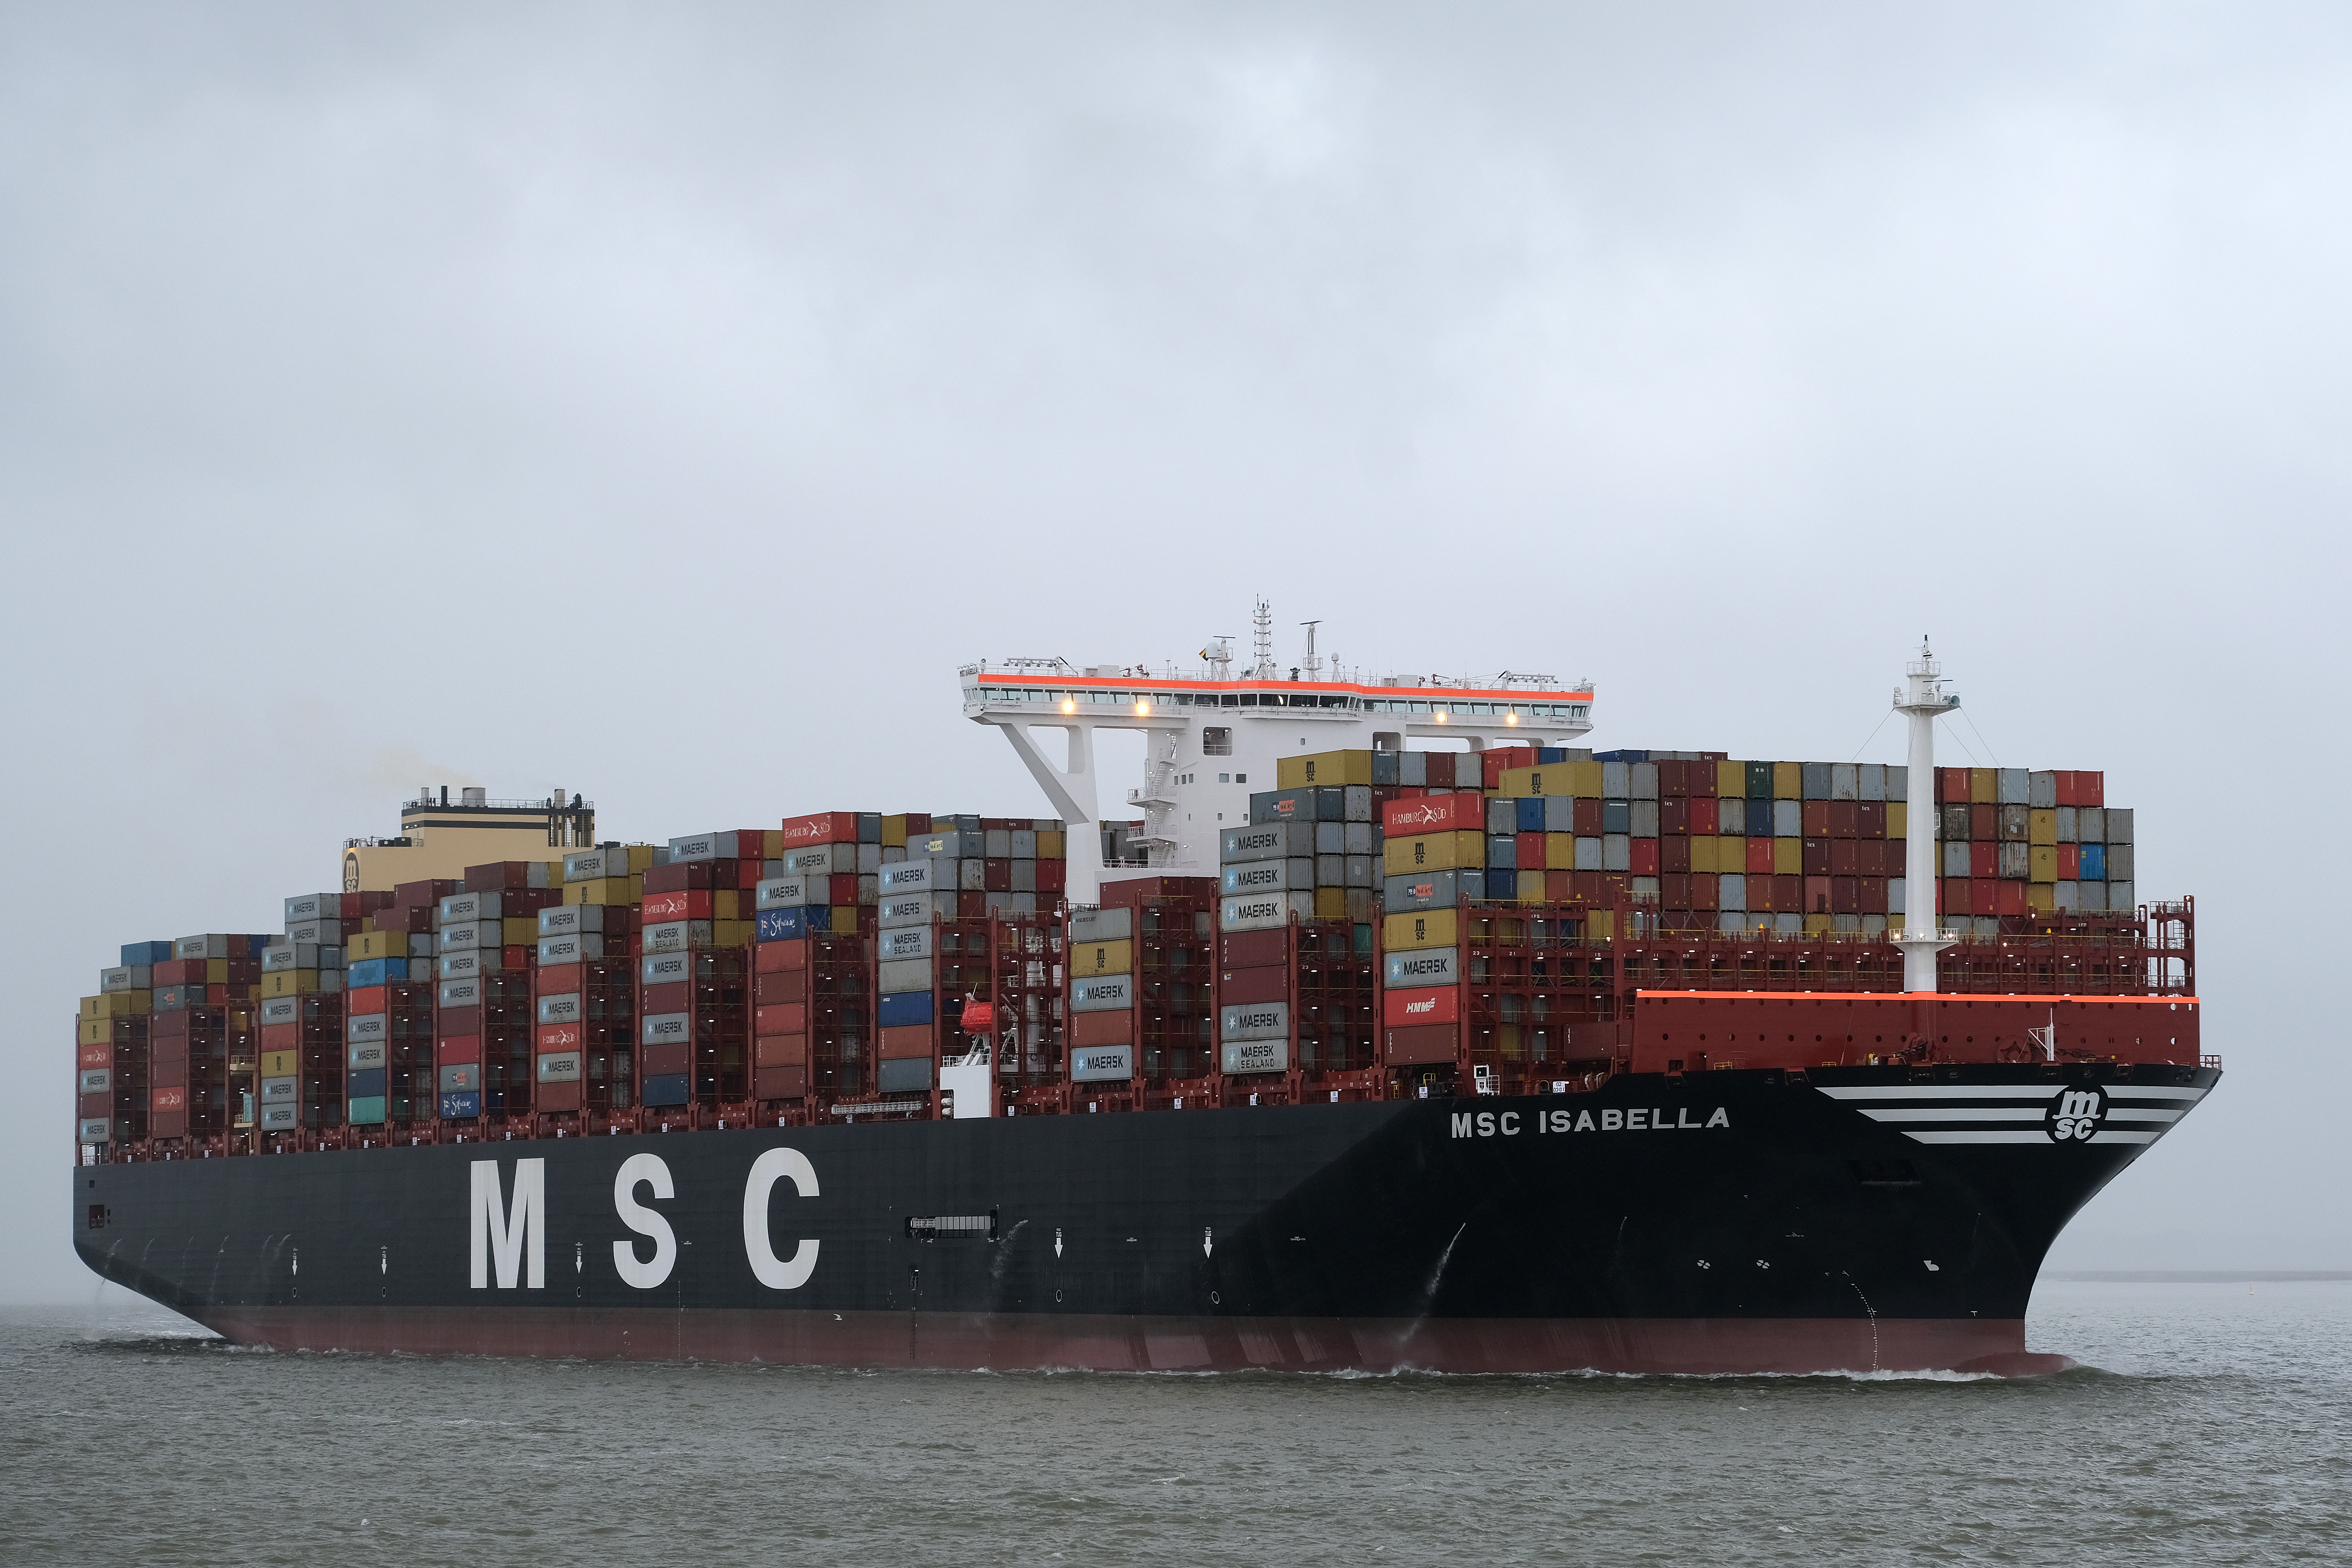
MSC ISABELLA, ship, vessel, vehicle, water transportation, container ship, Feeder ship, panamax, freight transport, transport, shipping container, boat, watercraft, cargo ship, lighter aboard ship, cargo, bulk carrier, channel, heavy lift ship, reefer ship, roll on roll off, floating production storage and offloading, Handymax, Aframax, tank ship, port